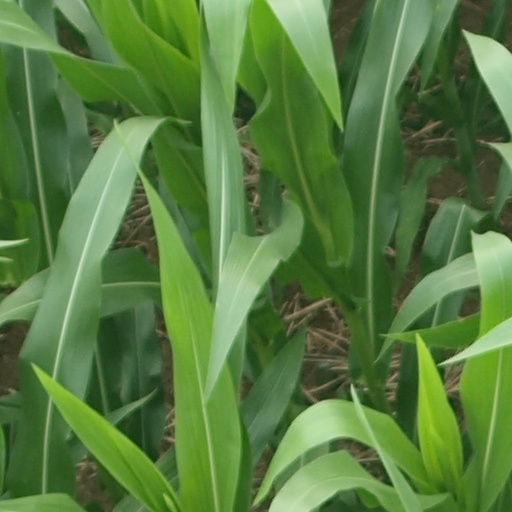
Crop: maize; corn